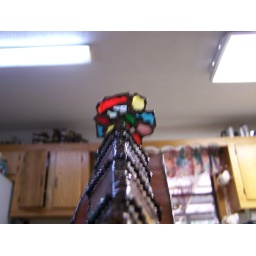
Stained and beach glass kaleidoscope by Eileen Patterson